Horses in warfare

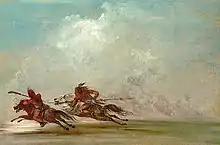
Native Americans quickly adopted the horse and were highly effective light cavalry. "Comanche-Osage fight." George Catlin, 1834

In the 19th century distinctions between heavy and light cavalry became less significant; by the end of the Peninsular War, heavy cavalry were performing the scouting and outpost duties previously undertaken by light cavalry, and by the end of the 19th century the roles had effectively merged. Most armies at the time preferred cavalry horses to stand and weigh , although cuirassiers frequently had heavier horses. Lighter horses were used for scouting and raiding. Cavalry horses were generally obtained at 5 years of age and were in service from 10 to 12 years, barring loss. However losses of 30–40% were common during a campaign due to conditions of the march as well as enemy action. Mares and geldings were preferred over less-easily managed stallions.